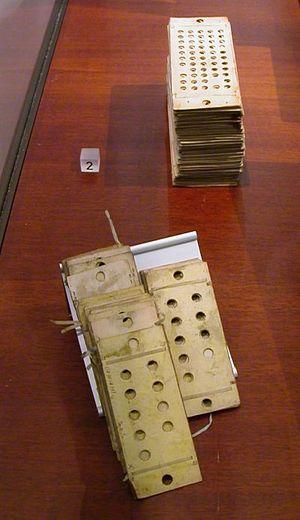
Charles Babbage, né le 26 décembre 1791 et mort le 18 octobre 1871 à Londres, est un polymathe, mathématicien et inventeur visionnaire britannique du XIXᵉ siècle qui fut l'un des principaux précurseurs de l'informatique.
Une carte perforée est un morceau de papier rigide dont la surface peut être lue par un dispositif repérant la présence ou l'absence de trou à certains endroits et transmettant cette information à une unité de traitement. Certaines machines demandent que les cartes soient reliées entre elles.
La machine analytique est une machine à calculer programmable imaginée en 1834 par le mathématicien anglais Charles Babbage. Il ne la réalisera jamais, mais il passera le reste de sa vie à la concevoir dans les moindres détails. Le plus jeune de ses fils, Henry Babbage, en construira l'unité centrale et l'imprimante de 1880 à 1910.